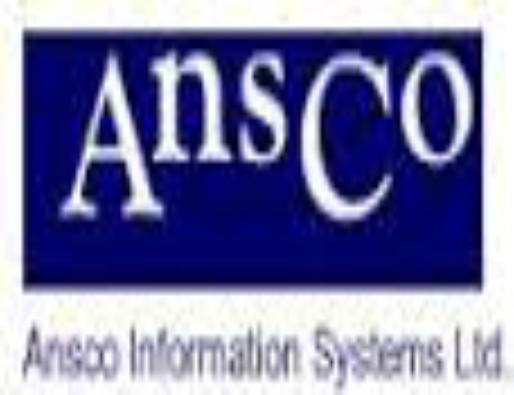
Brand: Ansco
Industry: Electronic